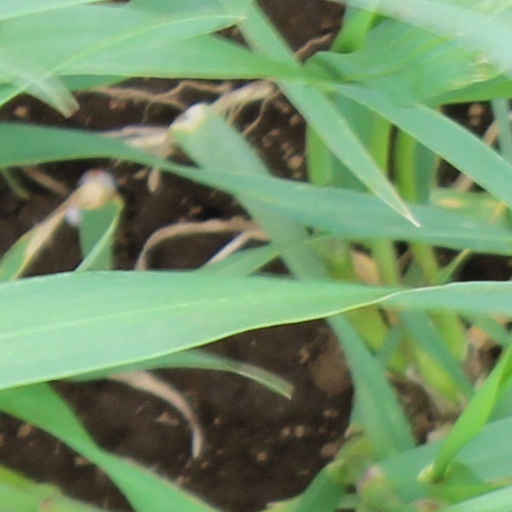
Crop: wheat